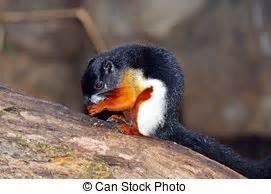
Label: scoiattolo